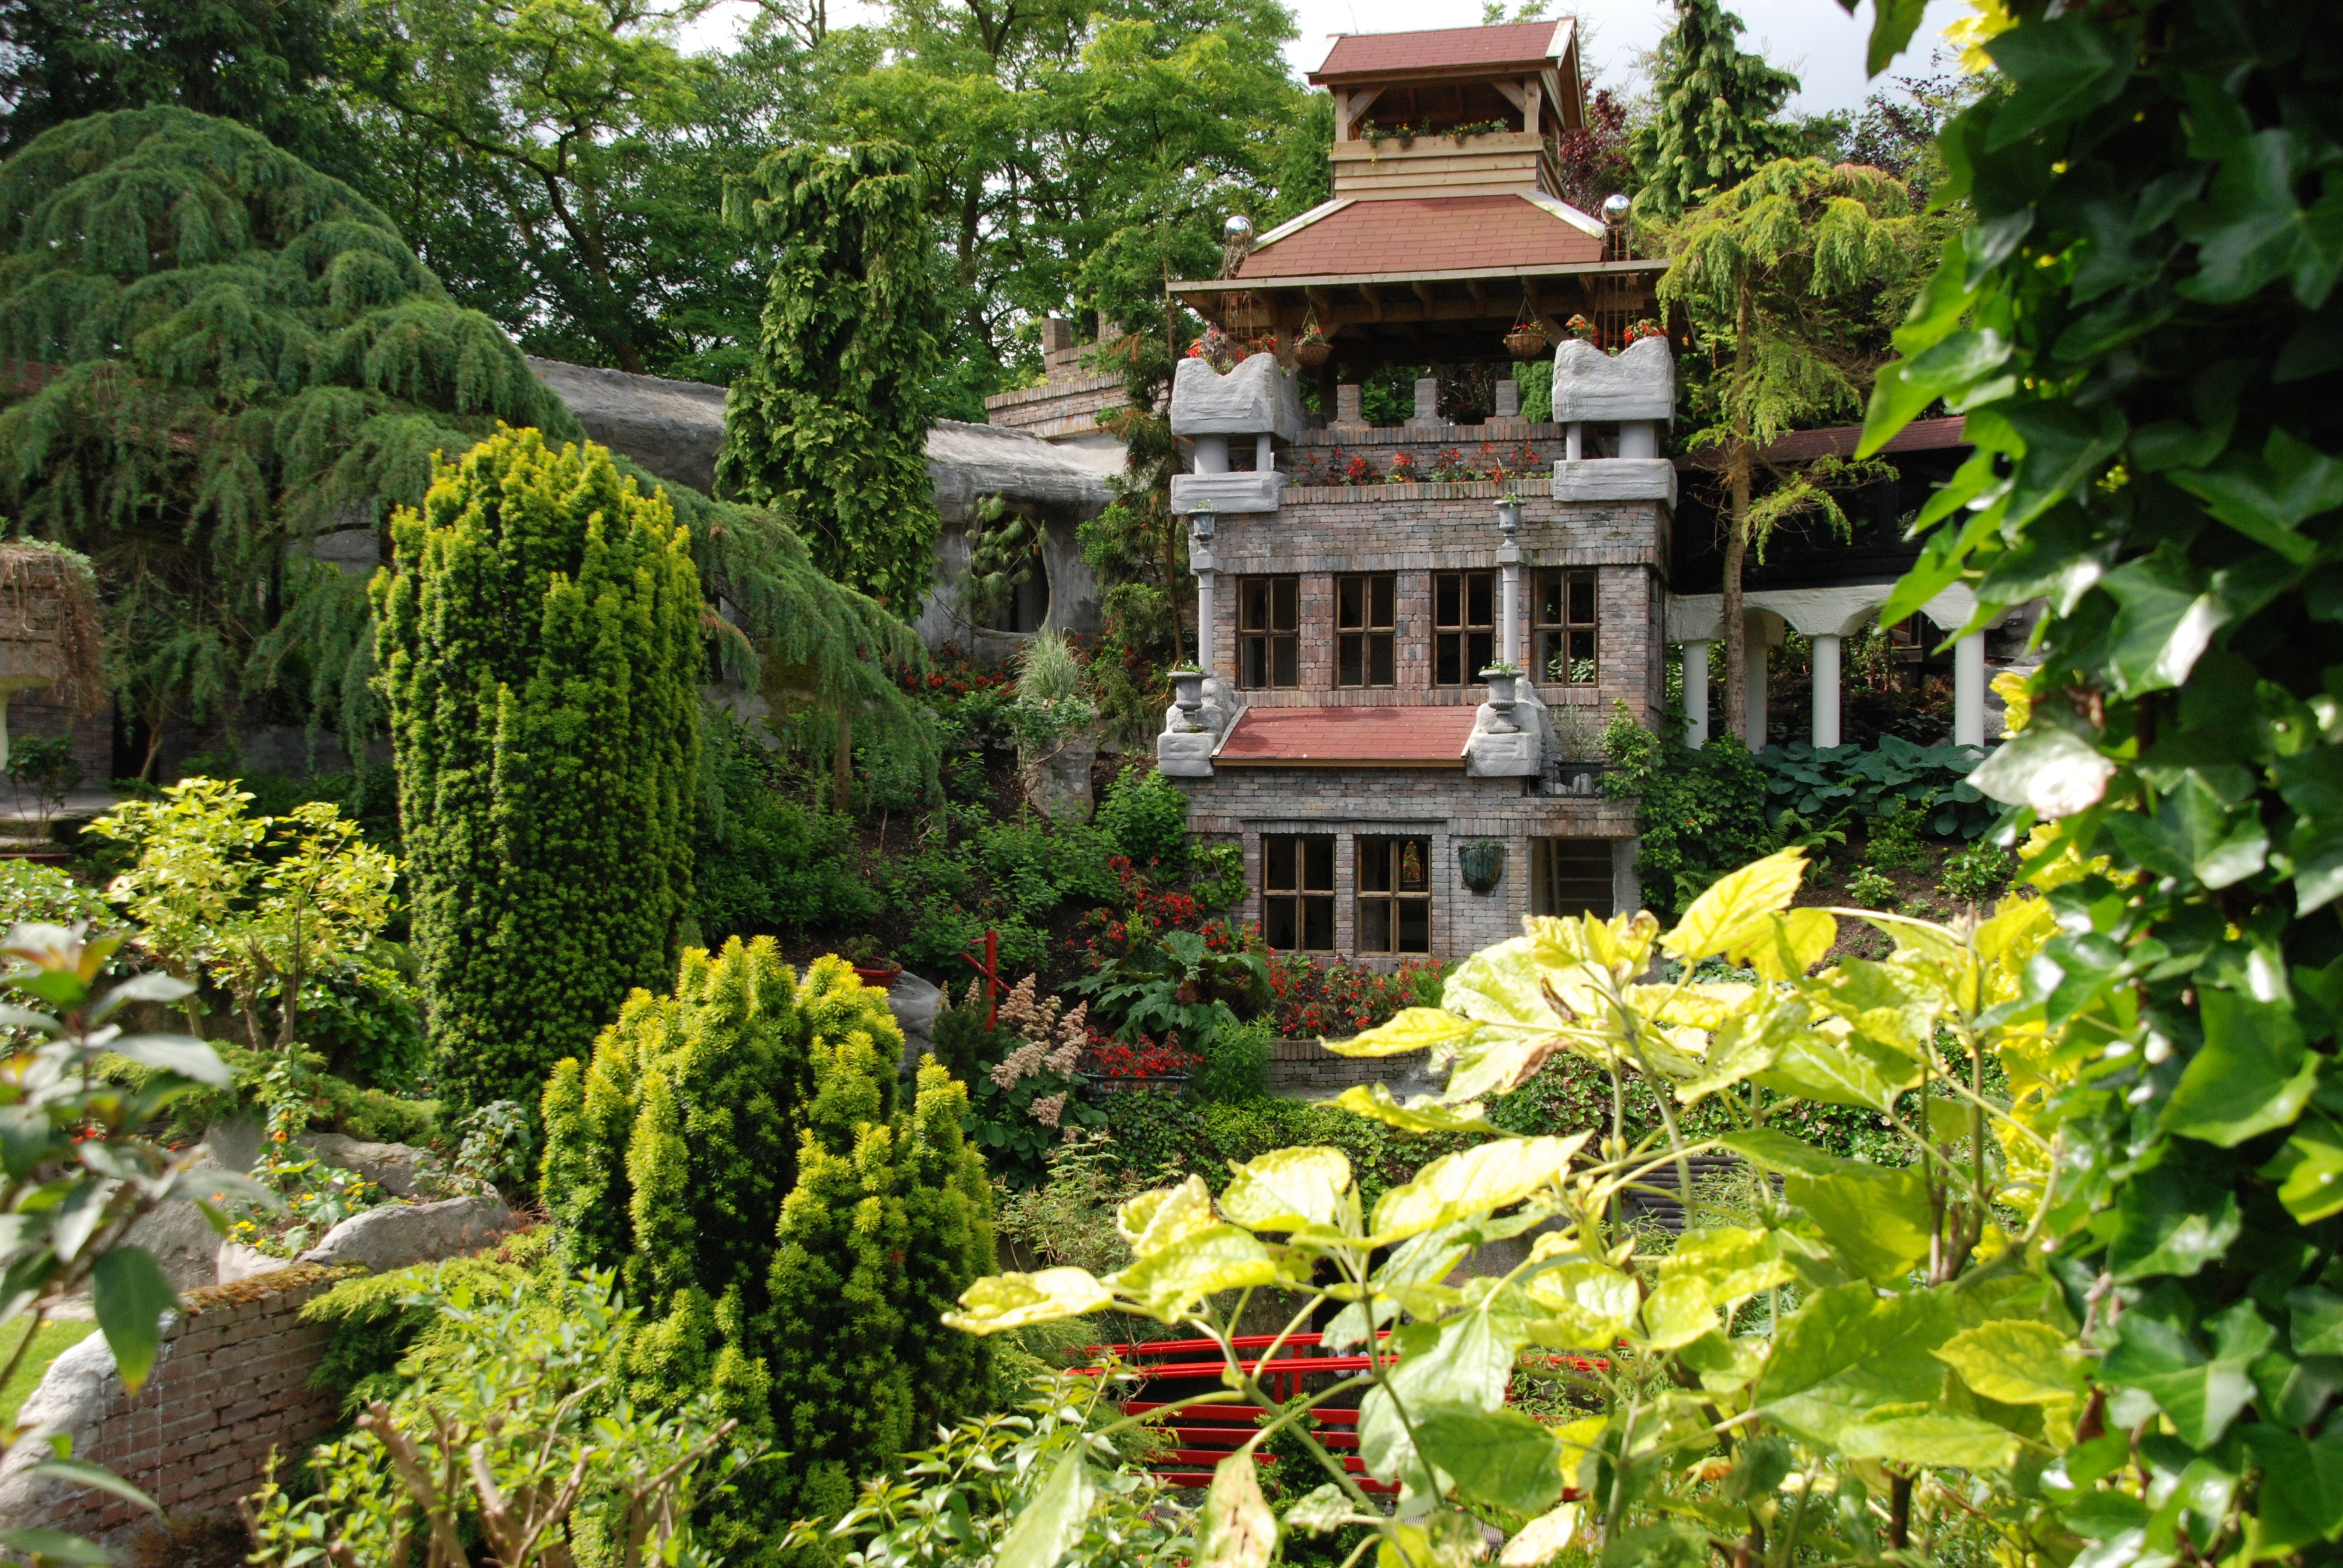
nature, mansion, flower, building, cottage, backyard, botany, garden, resort, shrub, fantasy, botanical garden, estate, yard, oriental, pagoda, outdoor structure